Washington State Route 99

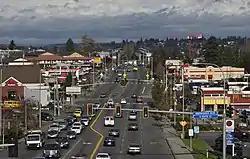
An aerial view of a suburban street with several traffic lanes and traffic lights amid strip malls and gas stations.

Aurora Avenue then crosses the ship canal on the George Washington Memorial Bridge (commonly known as the Aurora Bridge), a steel cantilever arch bridge with a clearance of . The bridge has six lanes and no median barrier, which resumes after an interchange with Bridge Way on the north approach, which crosses over the Fremont Troll. The highway continues north through part of Fremont and intersects North 46th Street before entering Woodland Park. SR 99 forms the boundary between Woodland Park to the east and the Woodland Park Zoo to the west and passes under a series of three pedestrian overpasses. The highway turns northeast to follow the shore of Green Lake and passes through the residential districts of Phinney Ridge and Greenwood, where traffic signals replace the medians and right-in/right-out access. SR 99 passes west of the North Seattle College campus in Licton Springs and intersects Northgate Way, a major street that provides access to Northgate Mall. Aurora Avenue then bisects the Evergreen Washelli Memorial Park, the city's largest cemetery, and passes between Haller Lake and Bitter Lake before reaching the northern city boundary at North 145th Street (SR 523).